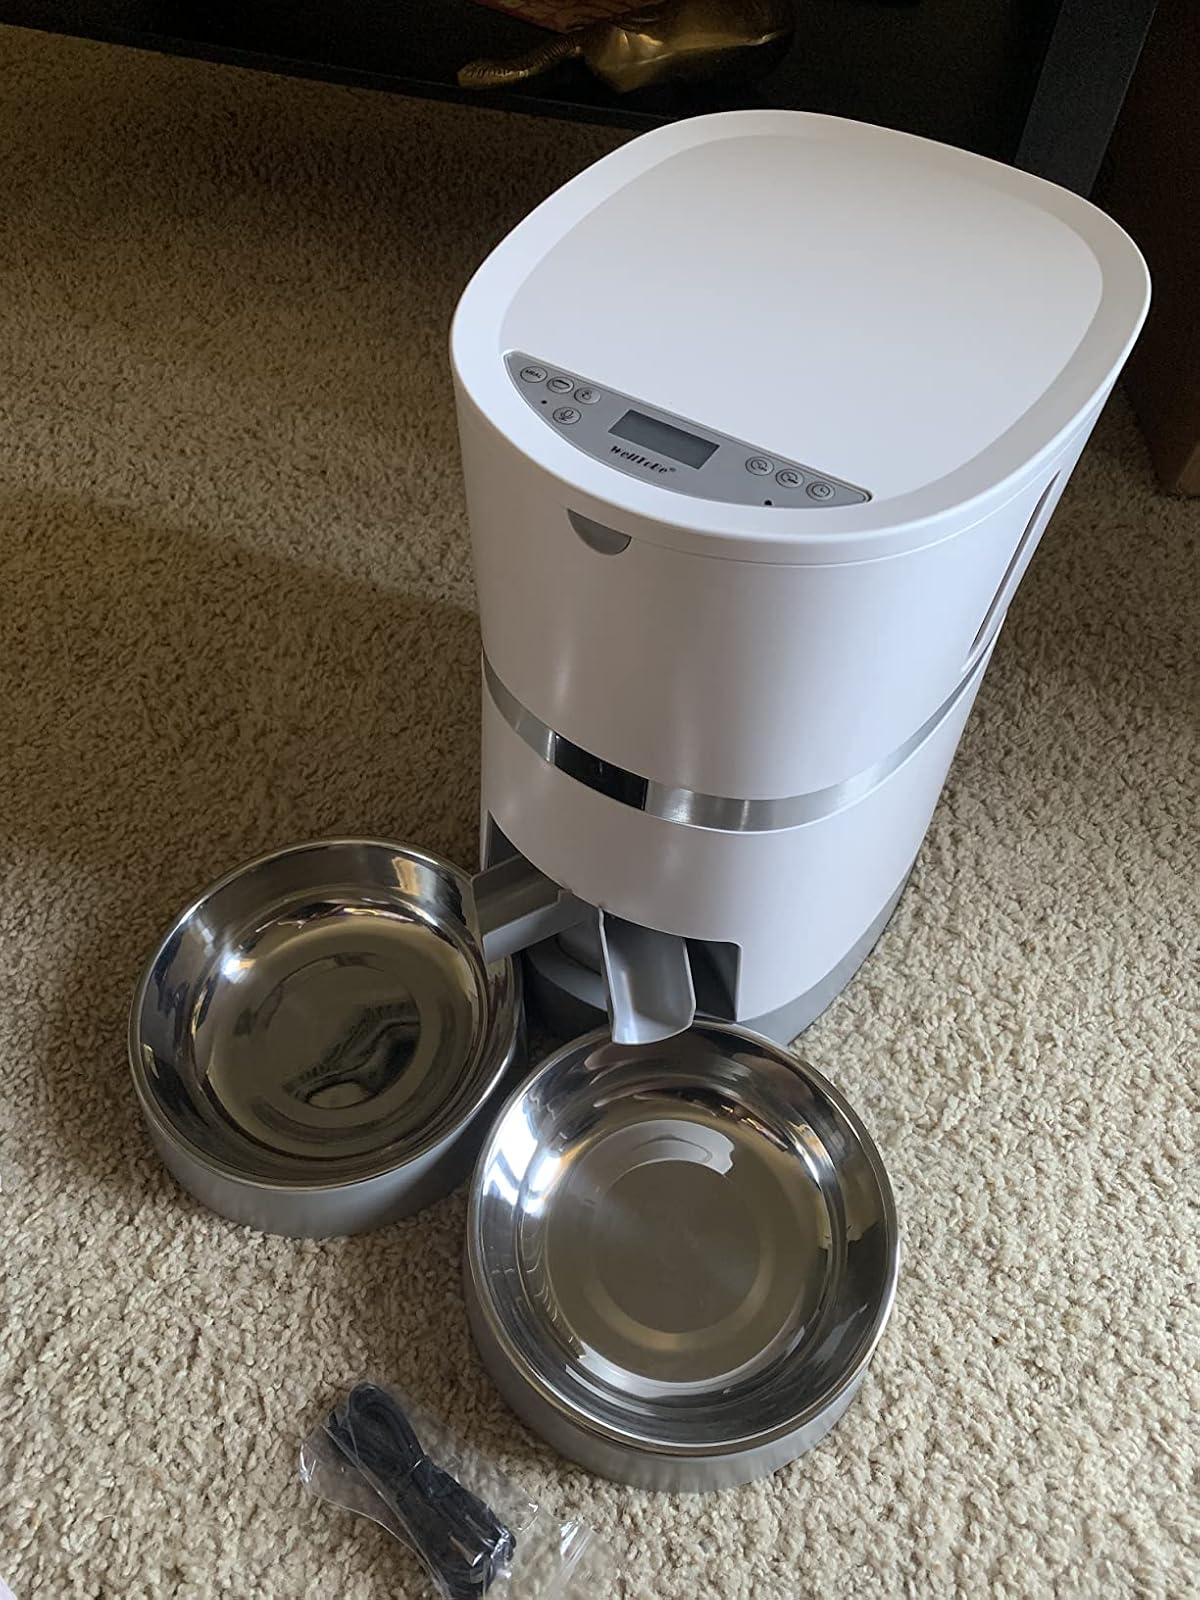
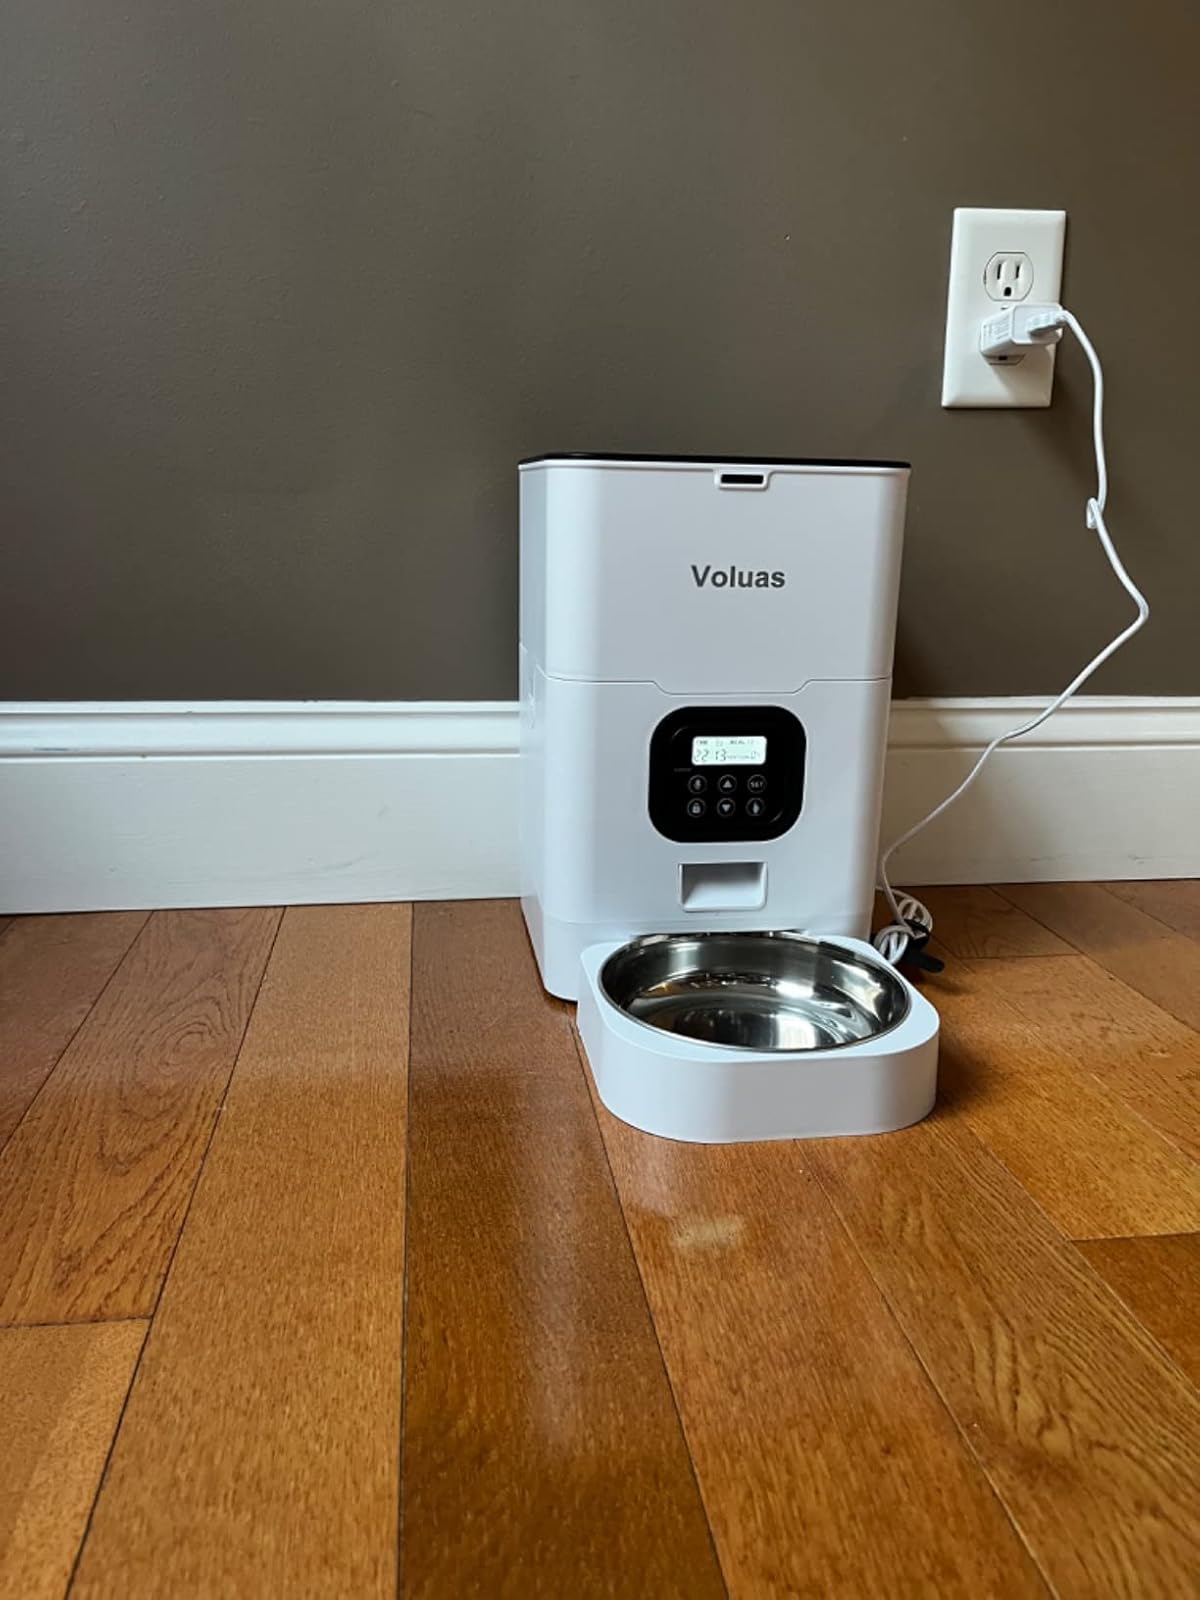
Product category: items_feeder
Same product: no